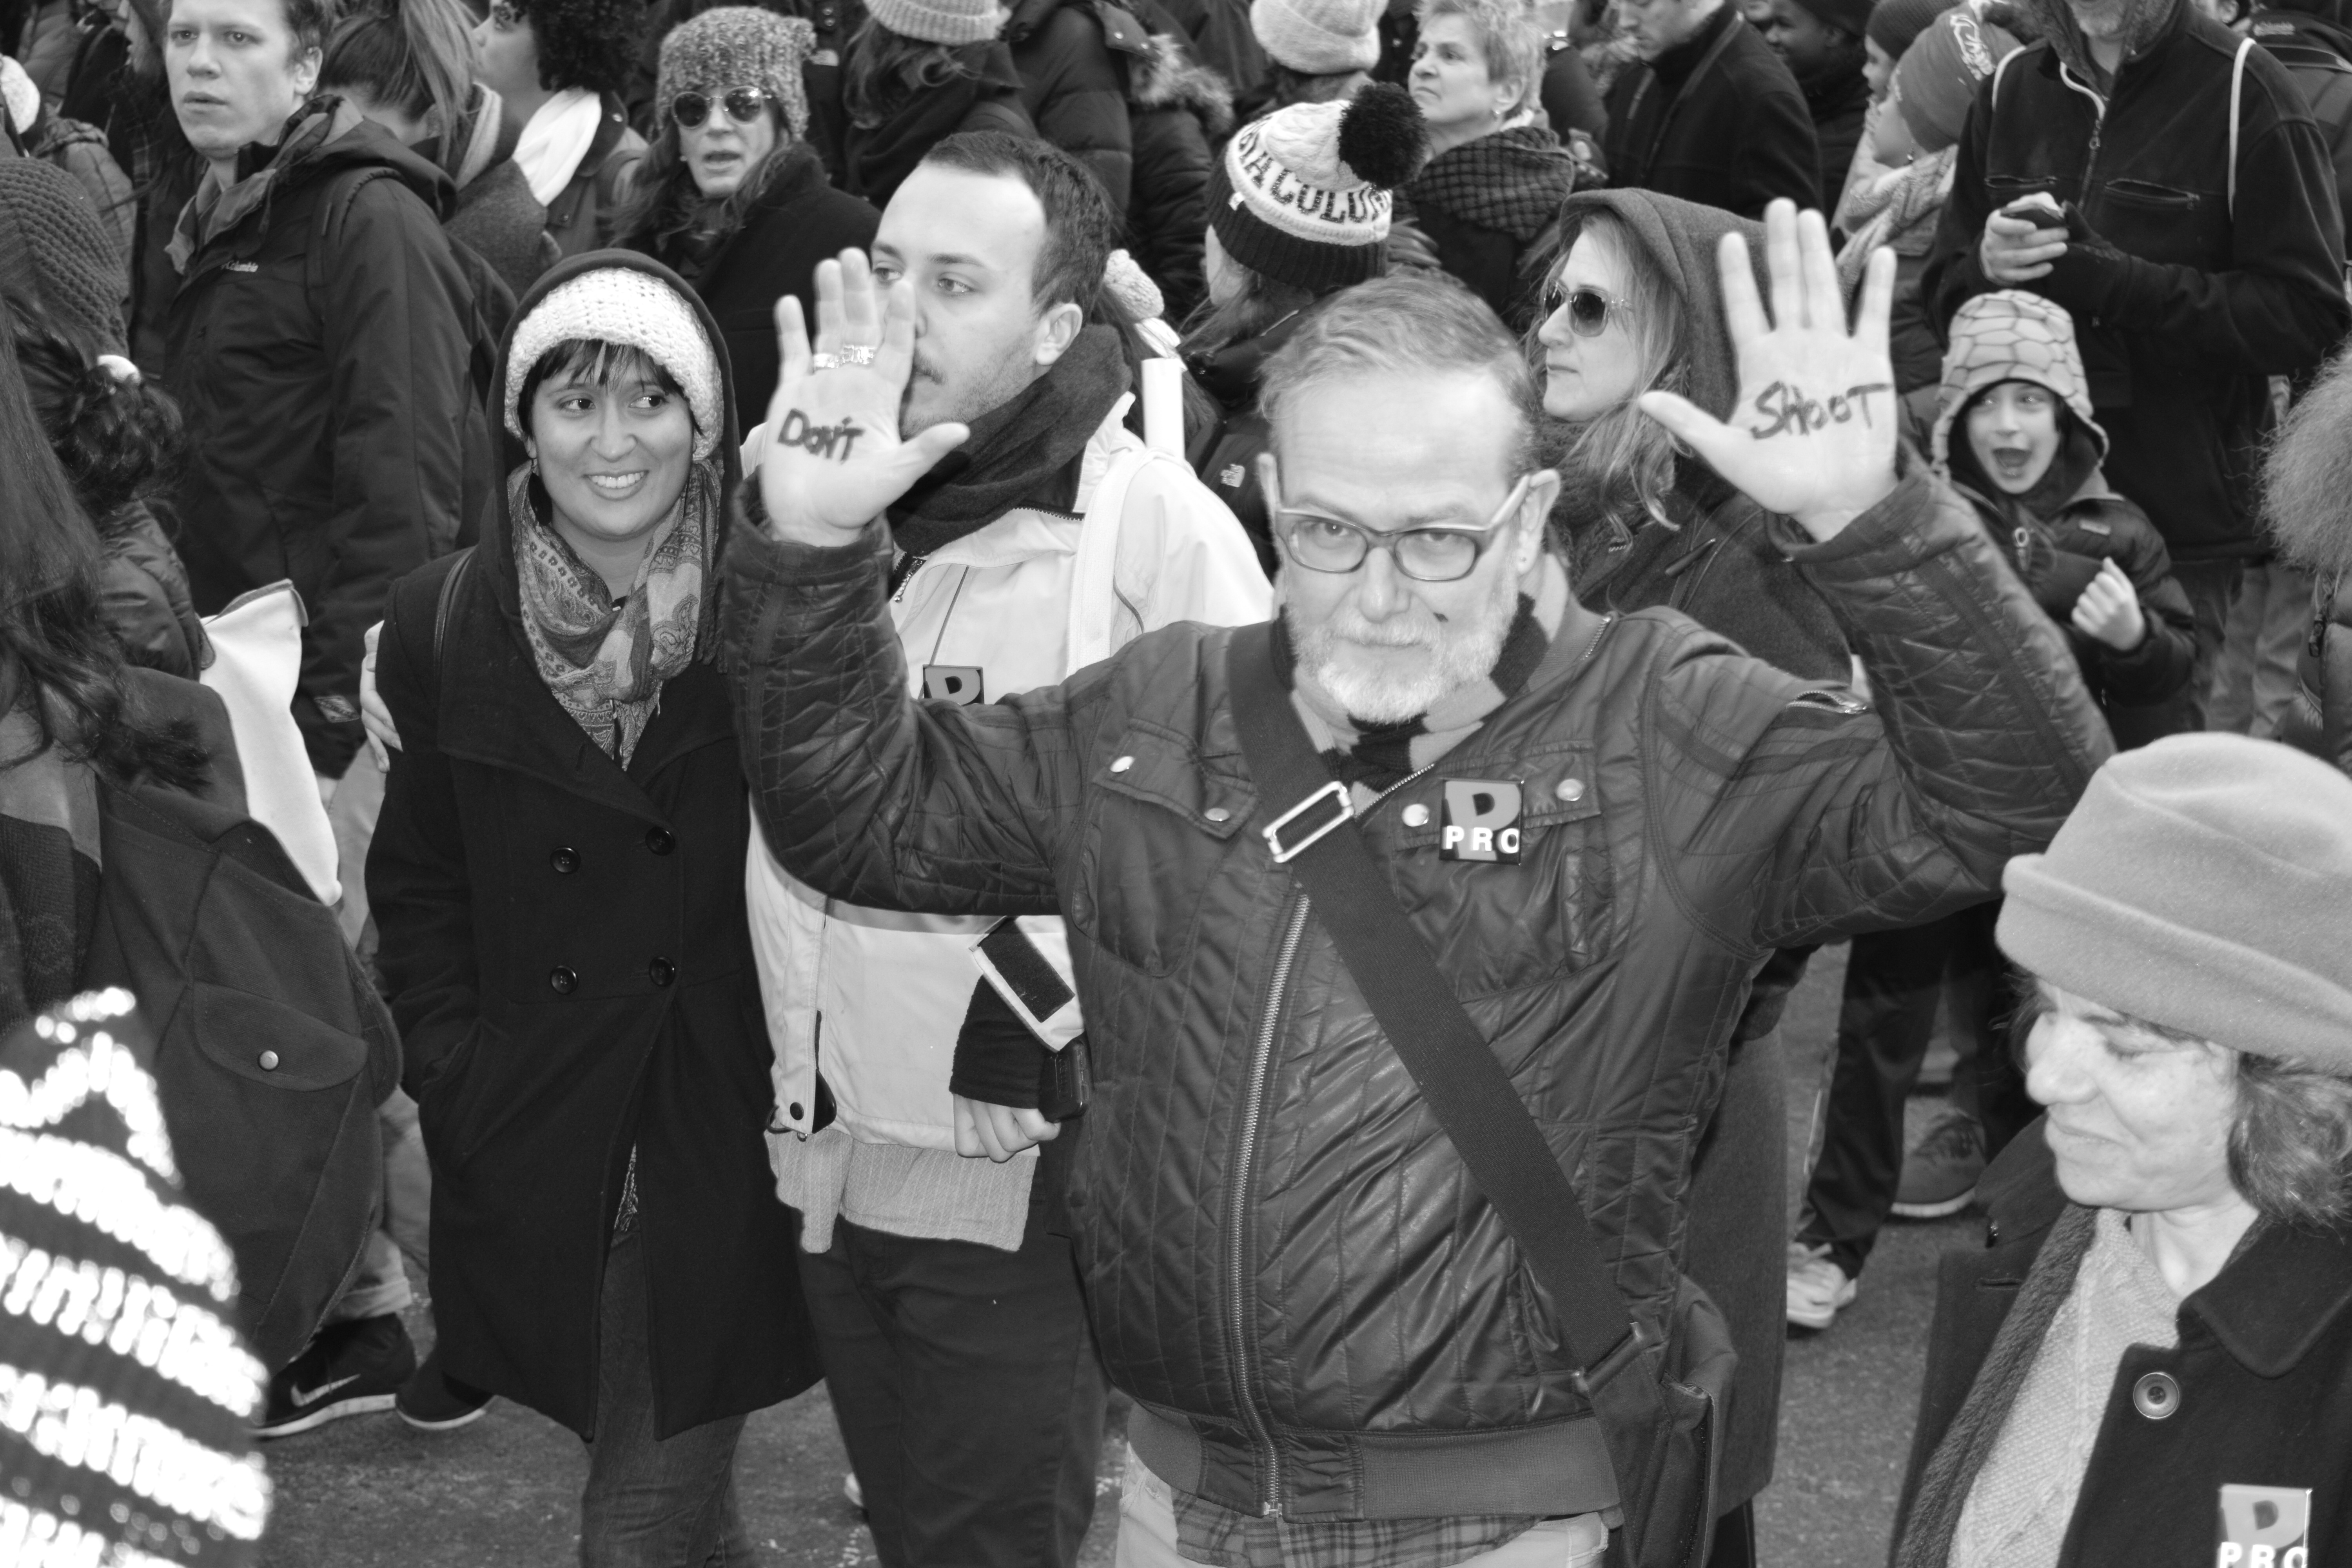
person, black and white, people, night, urban, manhattan, crowd, nyc, peace, black, monochrome, blackandwhite, justice, newyorkcity, calle, nuevayork, police, march, policia, demonstration, protest, nikond3300, nypd, africanamerican, lives, handsup, protesters, abuse, matter, dontshoot, michaelbrown, abuso, nojusticenopeace, protestas, icantbreathe, ericgarner, blacklivesmatter, handsupdontshoot, millionsmarchnyc, marching, monochrome photography, militia